Arkansas Highway 287

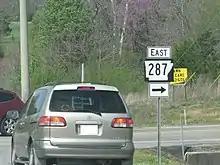
Arkansas Highway 287 begins just north of Morrilton

Arkansas Highway 287 (AR 287 and Hwy. 287) is a designation for three state highways in Conway and Faulkner Counties, Arkansas . One segment of runs east–west from Arkansas Highway 9 near Morrilton east to Arkansas Highway 92. A second segment of runs north–south connecting Highway 9 to Arkansas Highway 95.